Wallenius' noncentral hypergeometric distribution

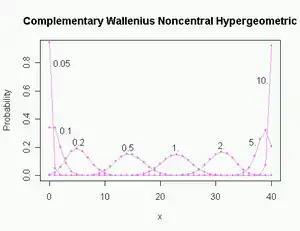
Probability mass function for the Complementary Wallenius' Noncentral Hypergeometric Distribution for different values of the odds ratio ω. m = 80, m = 60, n = 40, ω = 0.05 ... 10

The balls that are "not" taken in the urn experiment have a distribution that is different from Wallenius' noncentral hypergeometric distribution, due to a lack of symmetry. The distribution of the balls not taken can be called the complementary Wallenius' noncentral hypergeometric distribution.